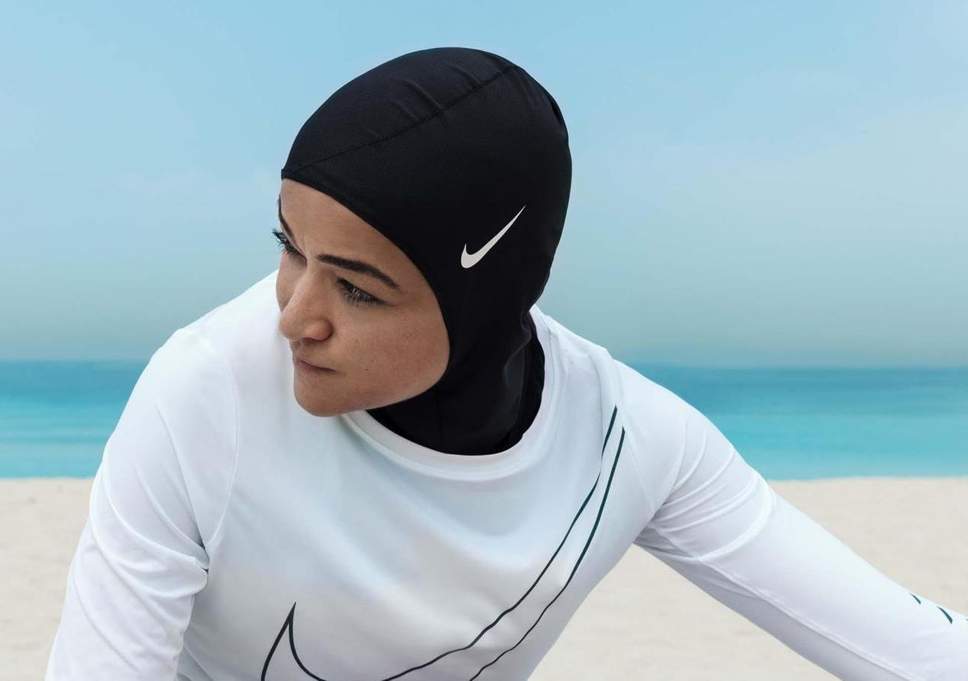
Gender: women